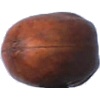
Label: nut_pecan